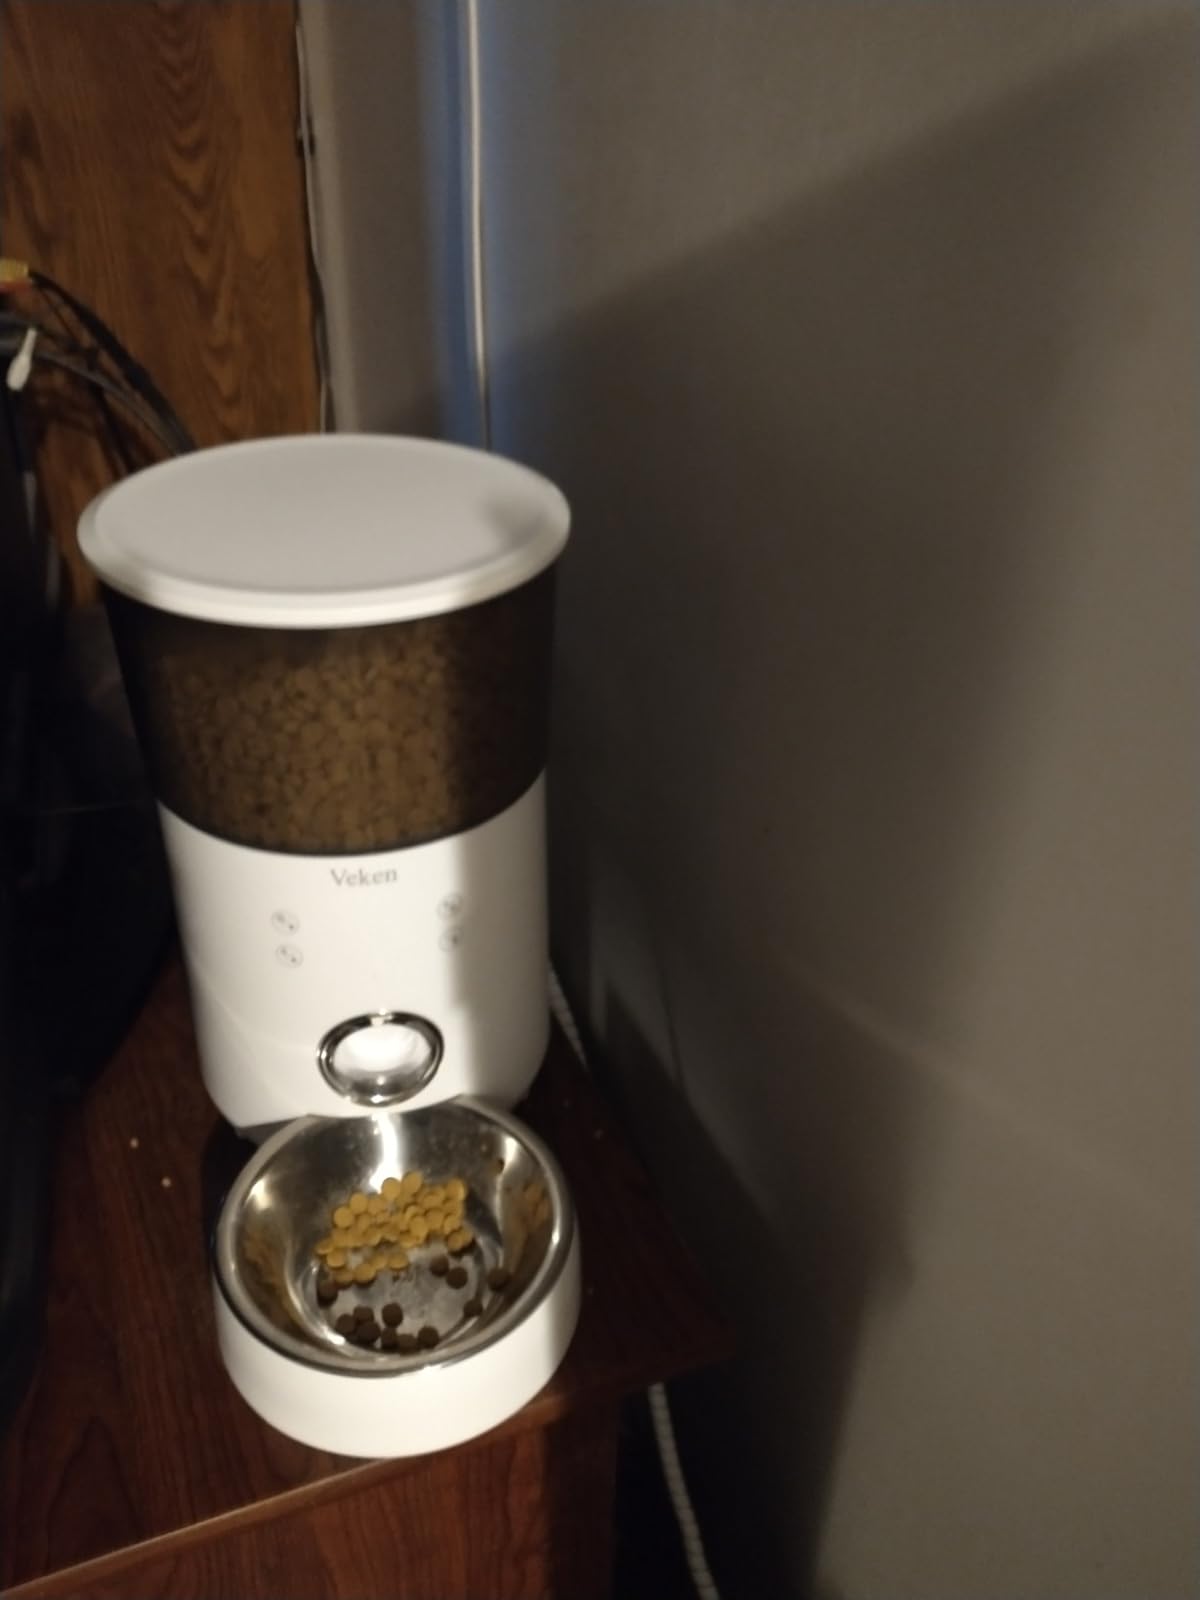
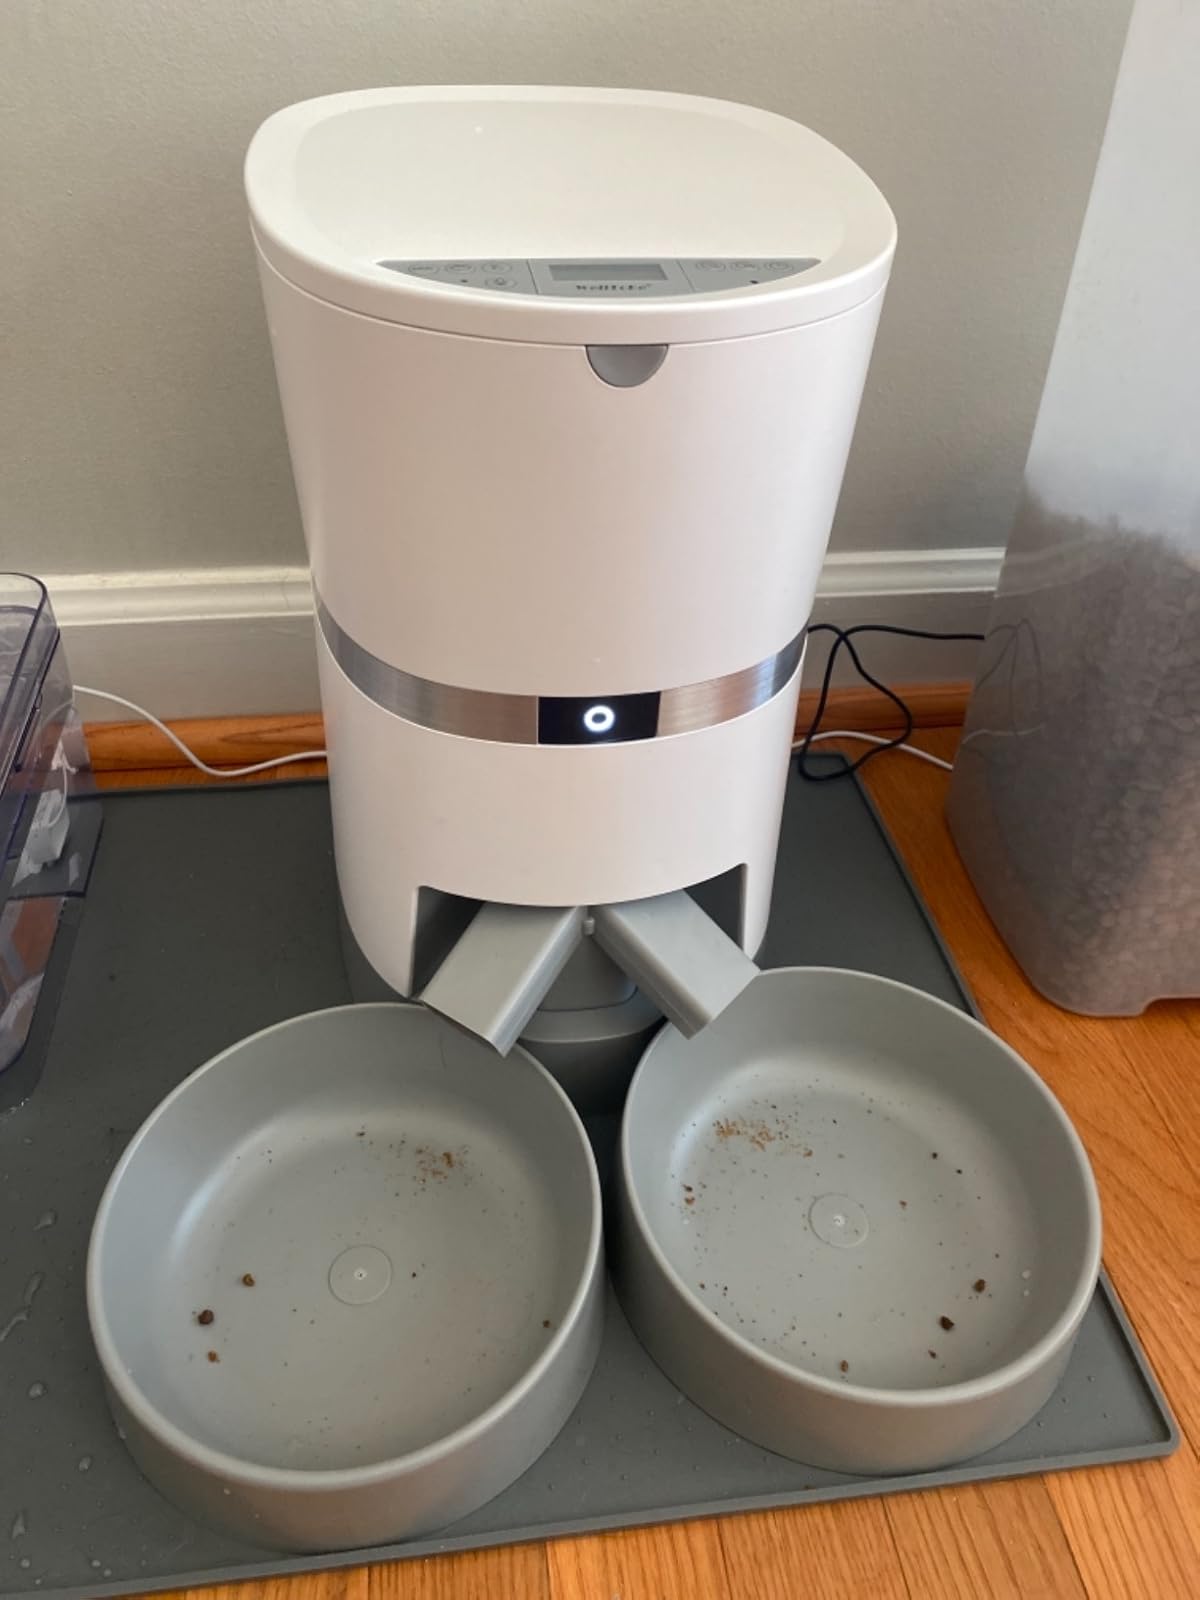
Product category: items_feeder
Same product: no